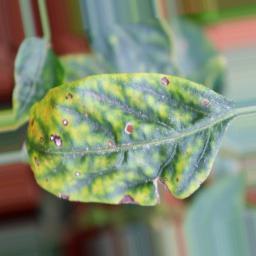
Label: nutritional